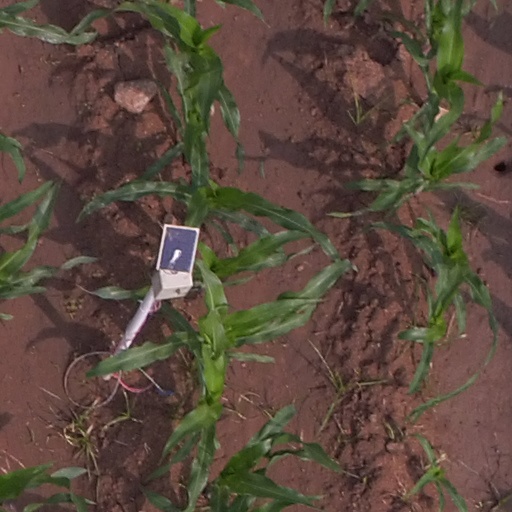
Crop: maize; corn